Flemish Giant rabbit

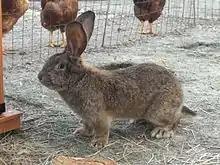

Flemish Giants, due to their uncomplicated grooming requirements and docile personalities, are used by 4-H programs throughout the United States as a starter rabbit for teaching children responsibility and care of farm animals and pets. Another popular youth program outside 4-H that promotes responsible show breeding is the National Federation of Flemish Giant Breeders Youth Program.